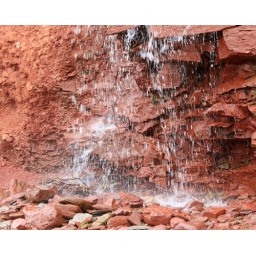
This little waterfall came down the face of the red cliff and landed on the rocks below